Gerald Spring Rice, 6th Baron Monteagle of Brandon

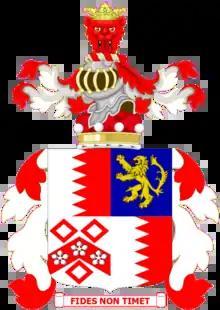

Gerald Spring Rice, 6th Baron Monteagle of Brandon (5 July 1926 – 17 November 2013) was an Anglo-Irish British Army officer, banker and Conservative peer.